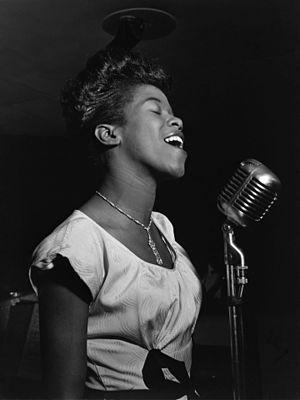
Sarah Vaughan, chanteuse de jazz américaine, photographiée par William Gottlieb en 1946. Polski: Amerykańska wokalistka jazzowa Sarah Vaughan. Zdjęcie wykonał w 1946 roku amerykański fotograf William P. Gottlieb. Português: Sarah Vaughan, cantora de jazz estadunidense, fotografada por William Gottlieb em 1946. Čeština: Sarah Vaughan, americká jazzová zpěvačka, fotografie od Williama Gottlieba z roku 1946.
Le Grammy Award for Best Jazz Vocal Performance, Female est un prix décerné de 1981 à 1991 lors de la cérémonie des Grammy Awards.